Temple (LDS Church)

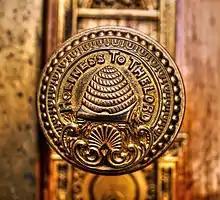
A doorknob of the Salt Lake Temple bearing an image of a beehive and carrying the inscription, "Holiness to the Lord"

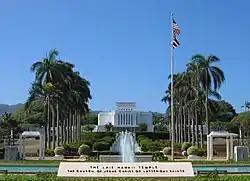
The Laie Hawaii Temple is the fifth oldest Latter-day Saint temple and the first built outside the North American continent. It is also one of three temples designed to look like Solomon's Temple in scripture and one of the few temples without spires.

Most temples are built facing east, the direction from which Jesus Christ is prophesied to return. The spires and towers on the east end of multi-spired temples are elevated higher than spires and towers on the west side for this same reason, and to represent the Melchizedek, or higher, priesthood.